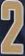
Number: 2